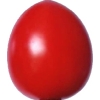
Label: tomato_cherry_red